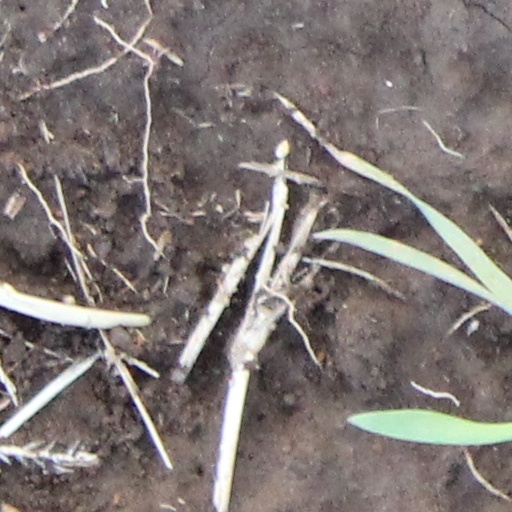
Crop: wheat